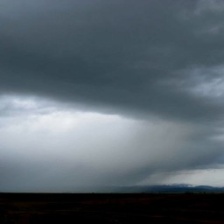
Cloud type: Nimbostratus